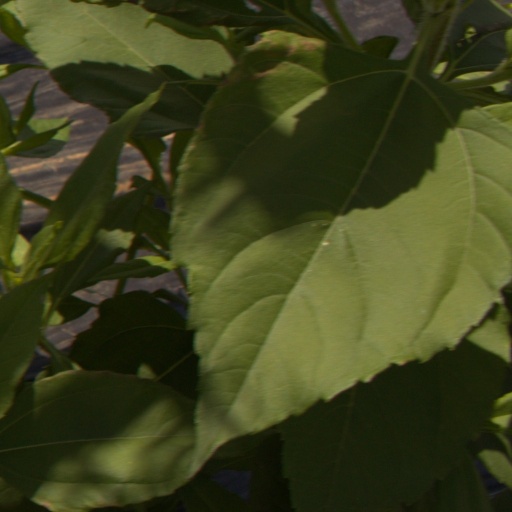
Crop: Jerusalem artichoke